Effect Model law

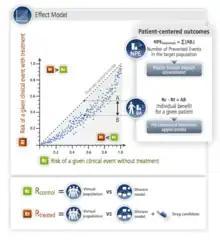
Figure 2. The Effect Model framework and patient-centered outcomes.

The forms above lead to as many values in the formula_13 plane as there are patients, each one being represented by a dot which is more or less close to the neutrality frontier. The expression of the absolute benefit formula_3 (i.e. the vertical distance to the neutrality frontier) has the advantage of leading directly to an individual prediction, making personalized medicine a practical reality. The formula_24 and formula_25 are, respectively, patients descriptors linked with formula_7 and with the treatmentformula_27patient interactions.